The Gray Man (2007 film)

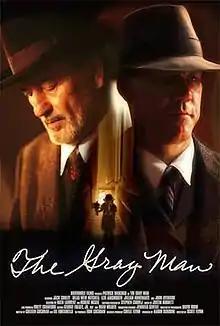

The Gray Man (previously known as Wysteria: The Horrible Story of Albert Fish) is a 2007 biographical thriller film based on the actual life and events of American serial killer, rapist and cannibal Albert Fish. It premiered at the Montreal World Film Festival on August 31, 2007, and was scheduled for a theatrical release sometime in 2007. It is directed by Scott Flynn and stars Belgian actor Patrick Bauchau as Albert Fish.